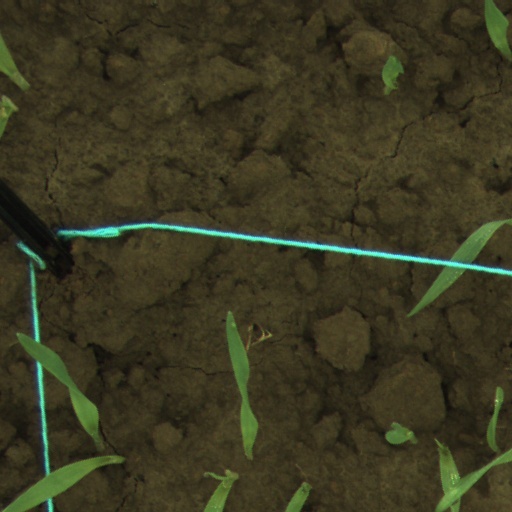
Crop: wheat